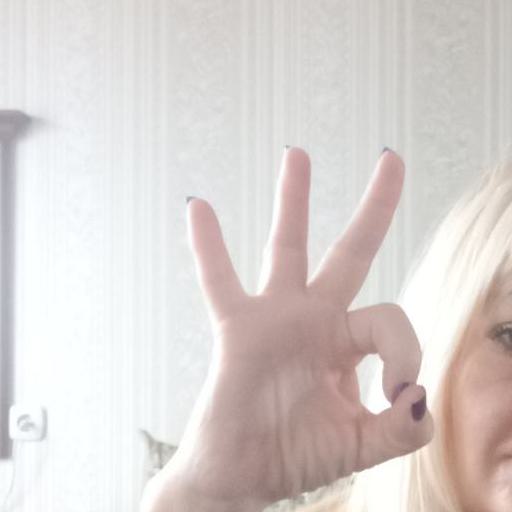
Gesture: ok